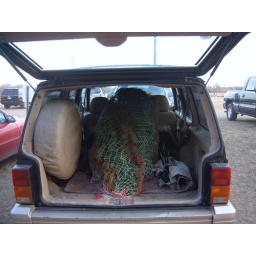
tree in the car